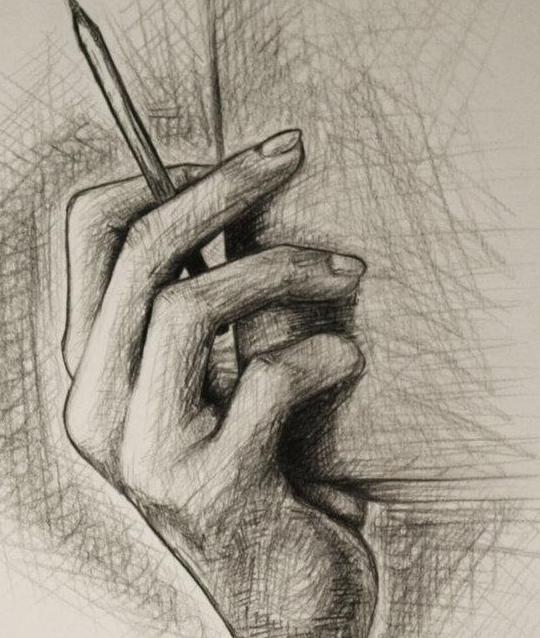
Texture: crosshatched